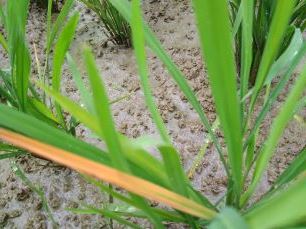
Disease: Tungro